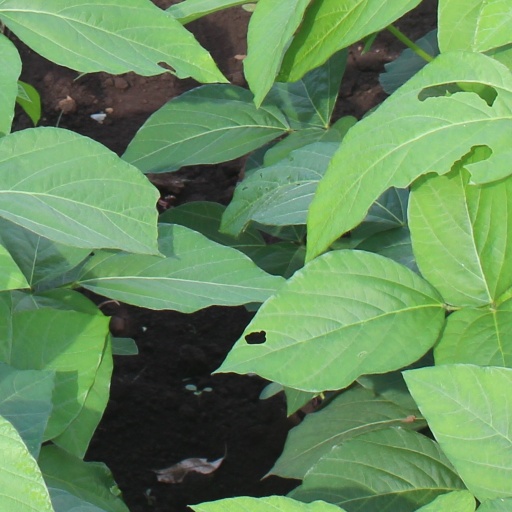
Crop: soybean